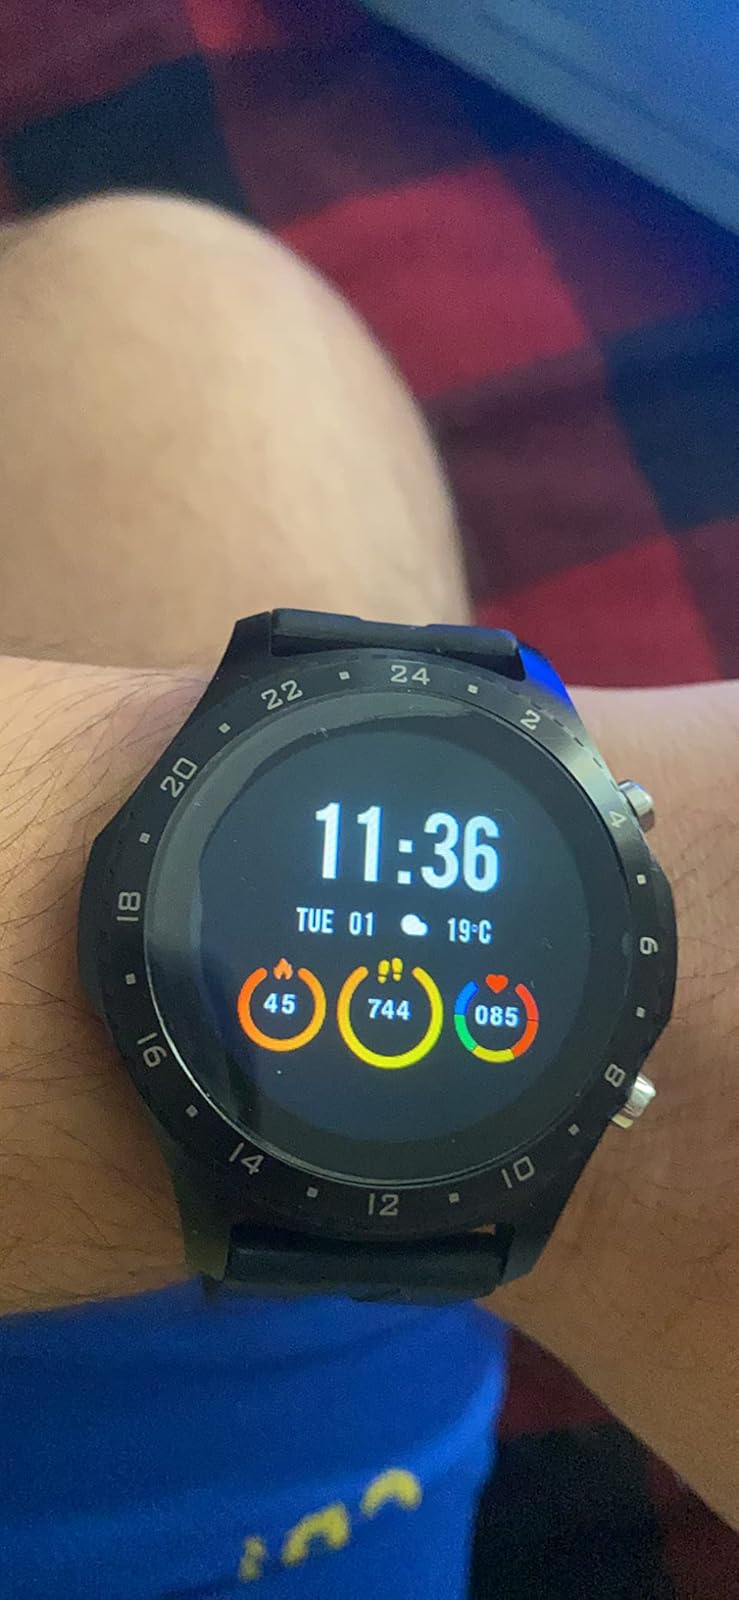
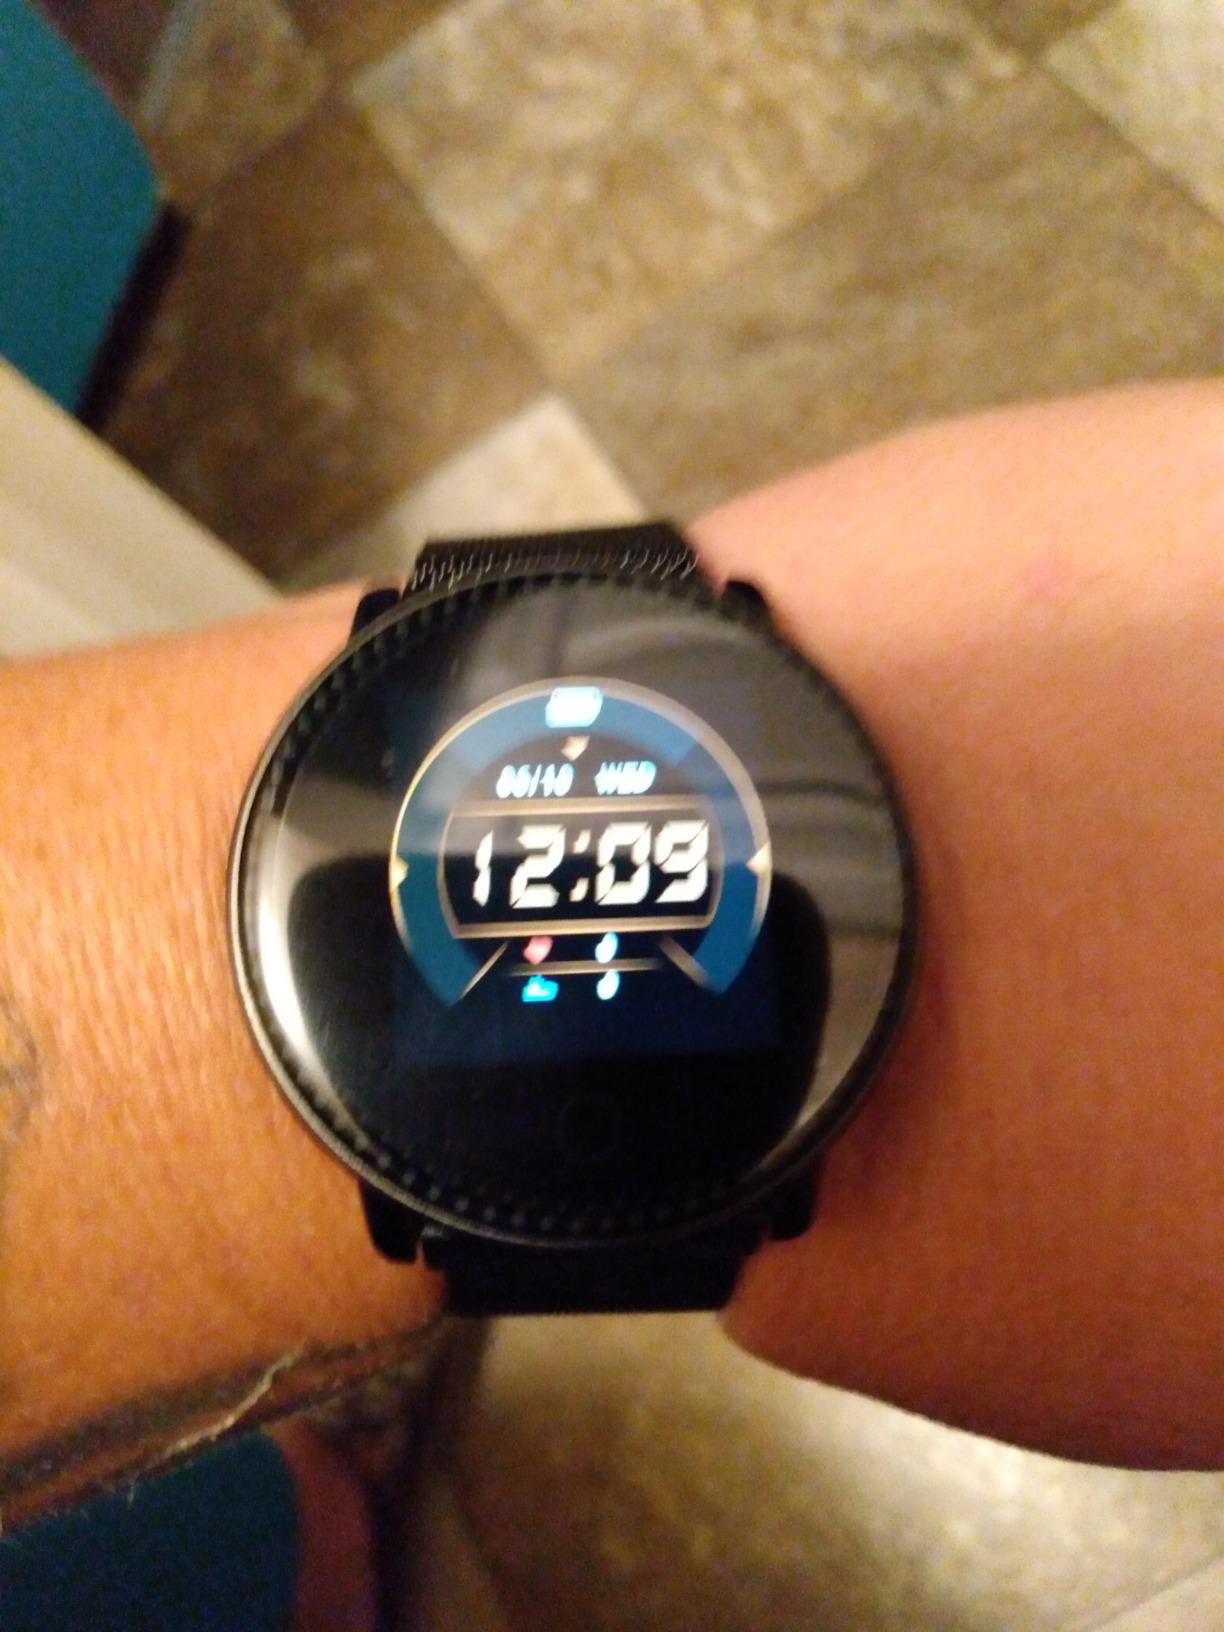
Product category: smartwatch
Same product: no